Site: brandenburg
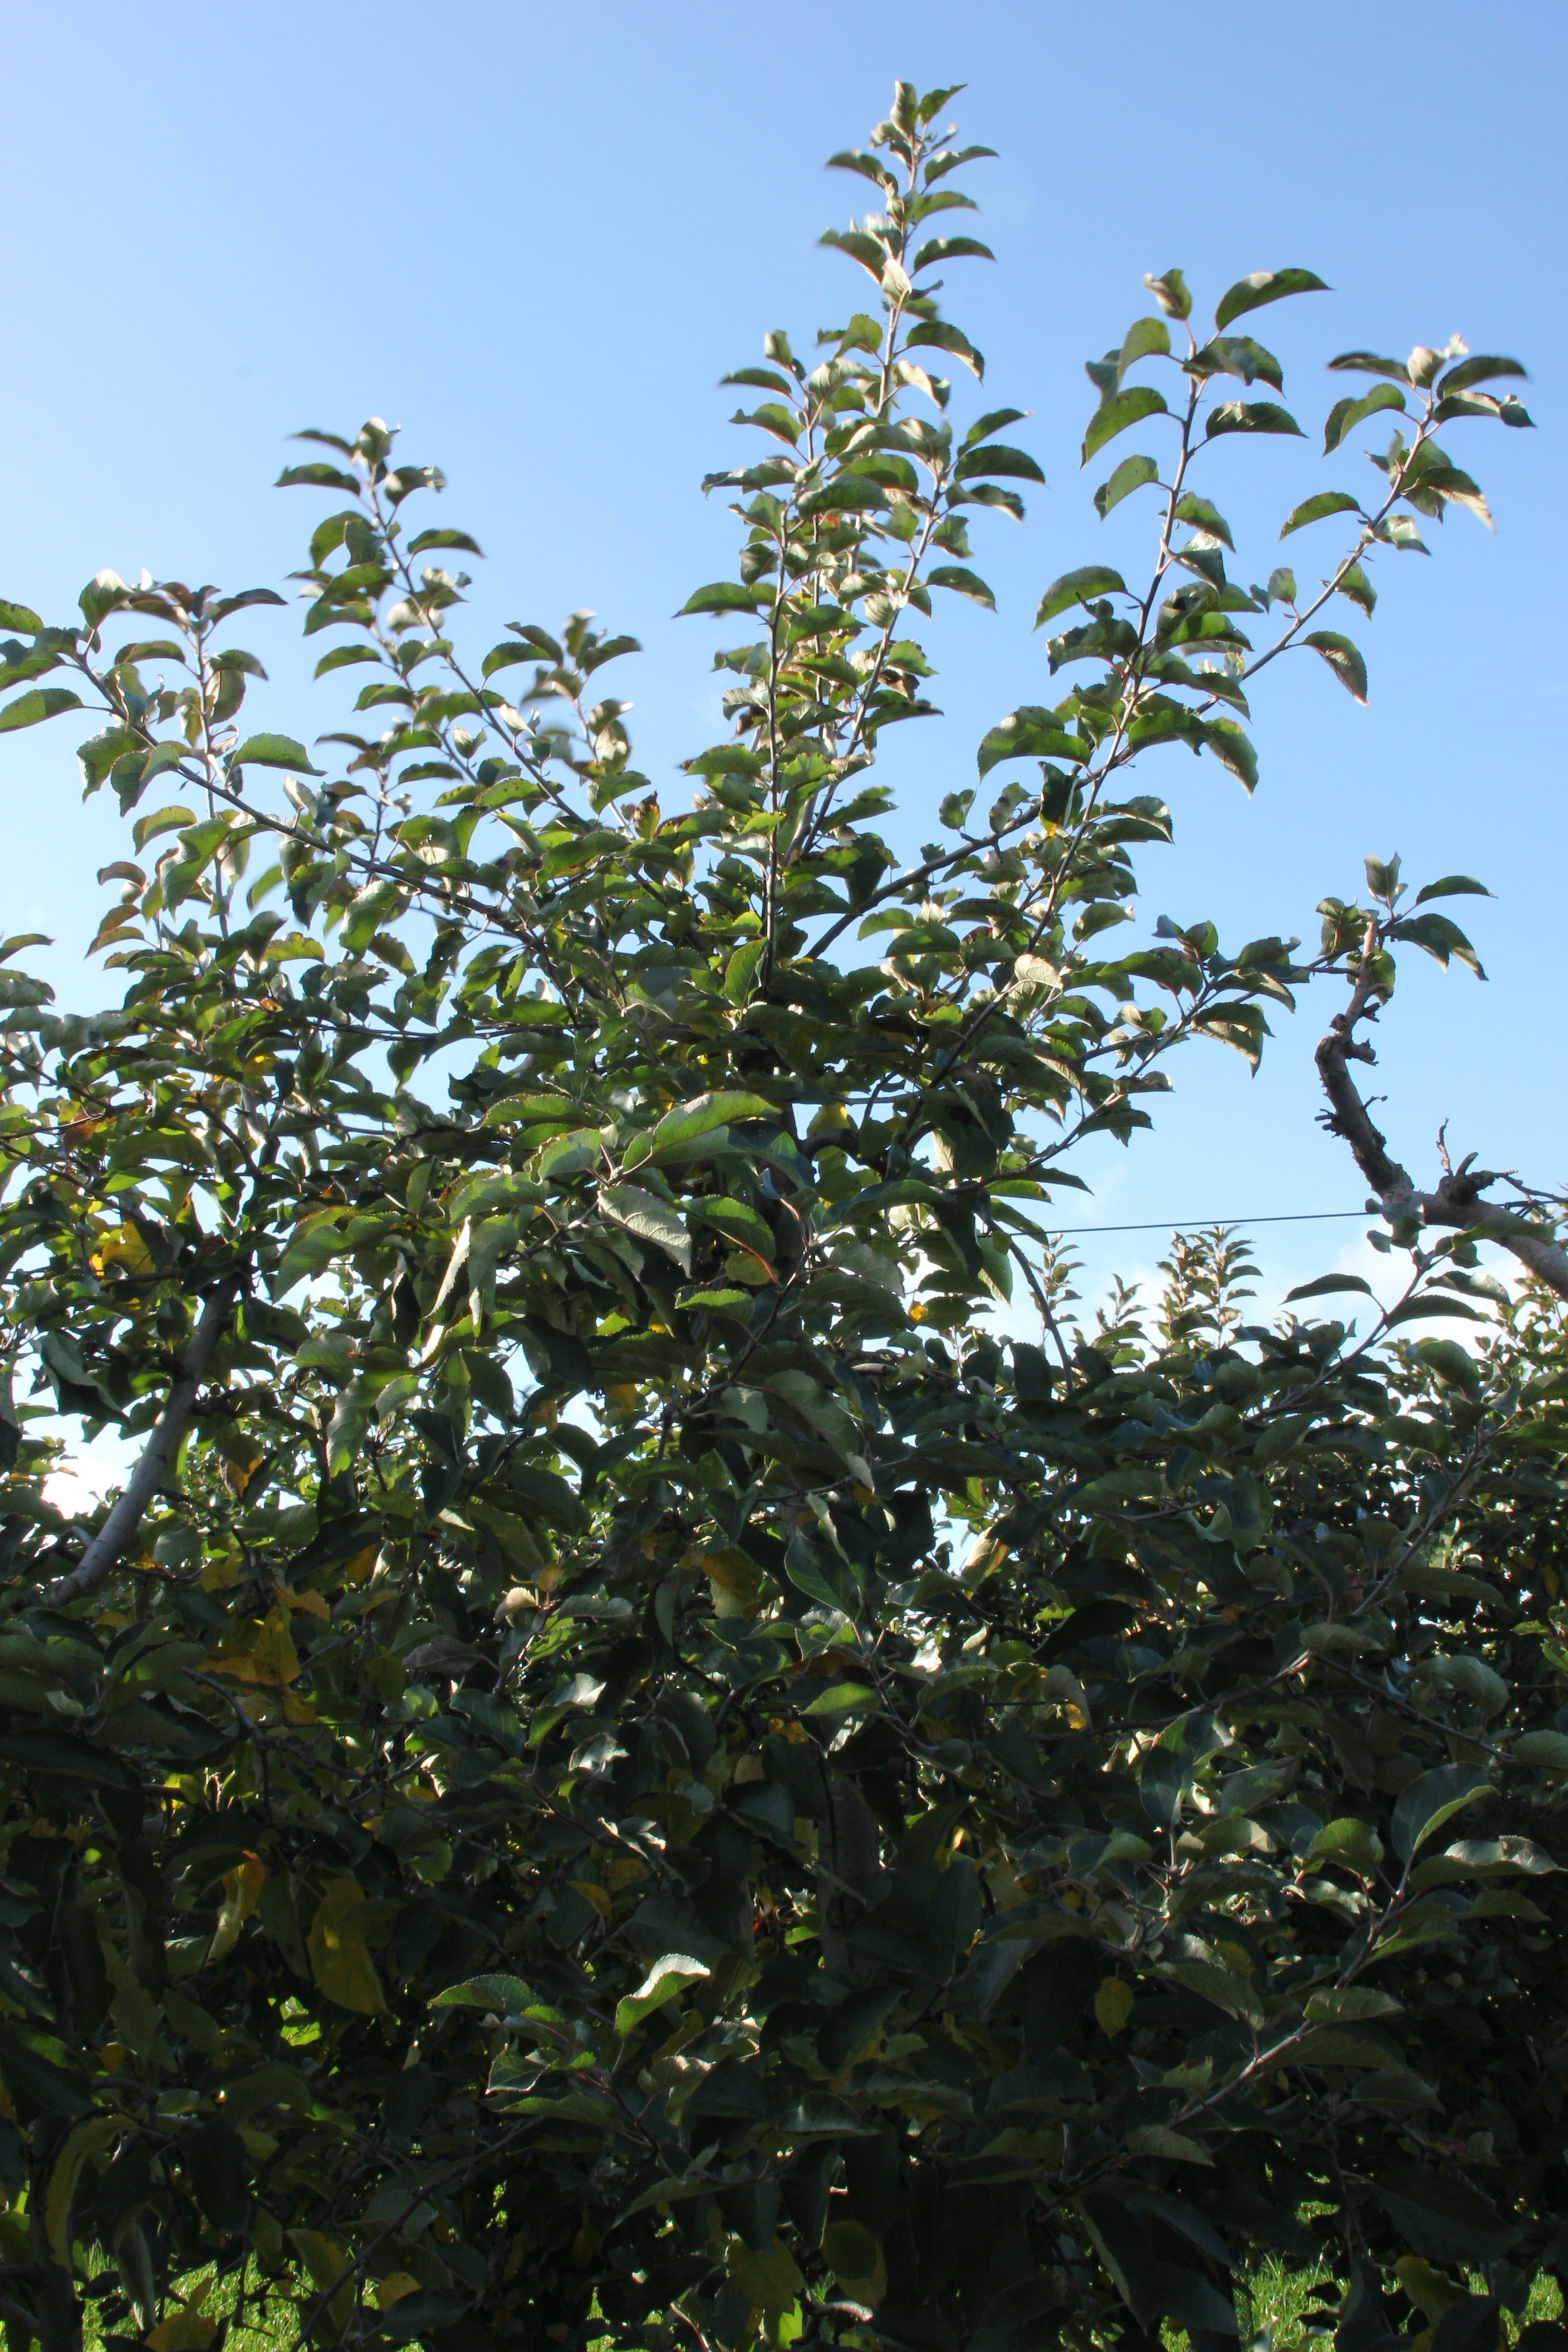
Growth stage (BBCH 91): Senescence, beginning of dormancy